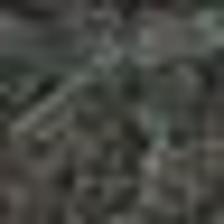
Label: clustered